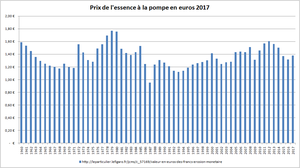
Prix de l'essence à la pompe en France en euros 2017
Le prix des carburants routiers en France, ou « prix à la pompe », est le prix auquel les commerçants exploitants de stations de distribution de produits pétroliers installés en France cèdent aux usagers de la route ces produits pétroliers : Sans Plomb 98, Sans Plomb 95, Sans Plomb 95, superéthanol E85, Gazole, GPL. Cet article ne traite pas de la question des carburants non routiers ou des combustibles.